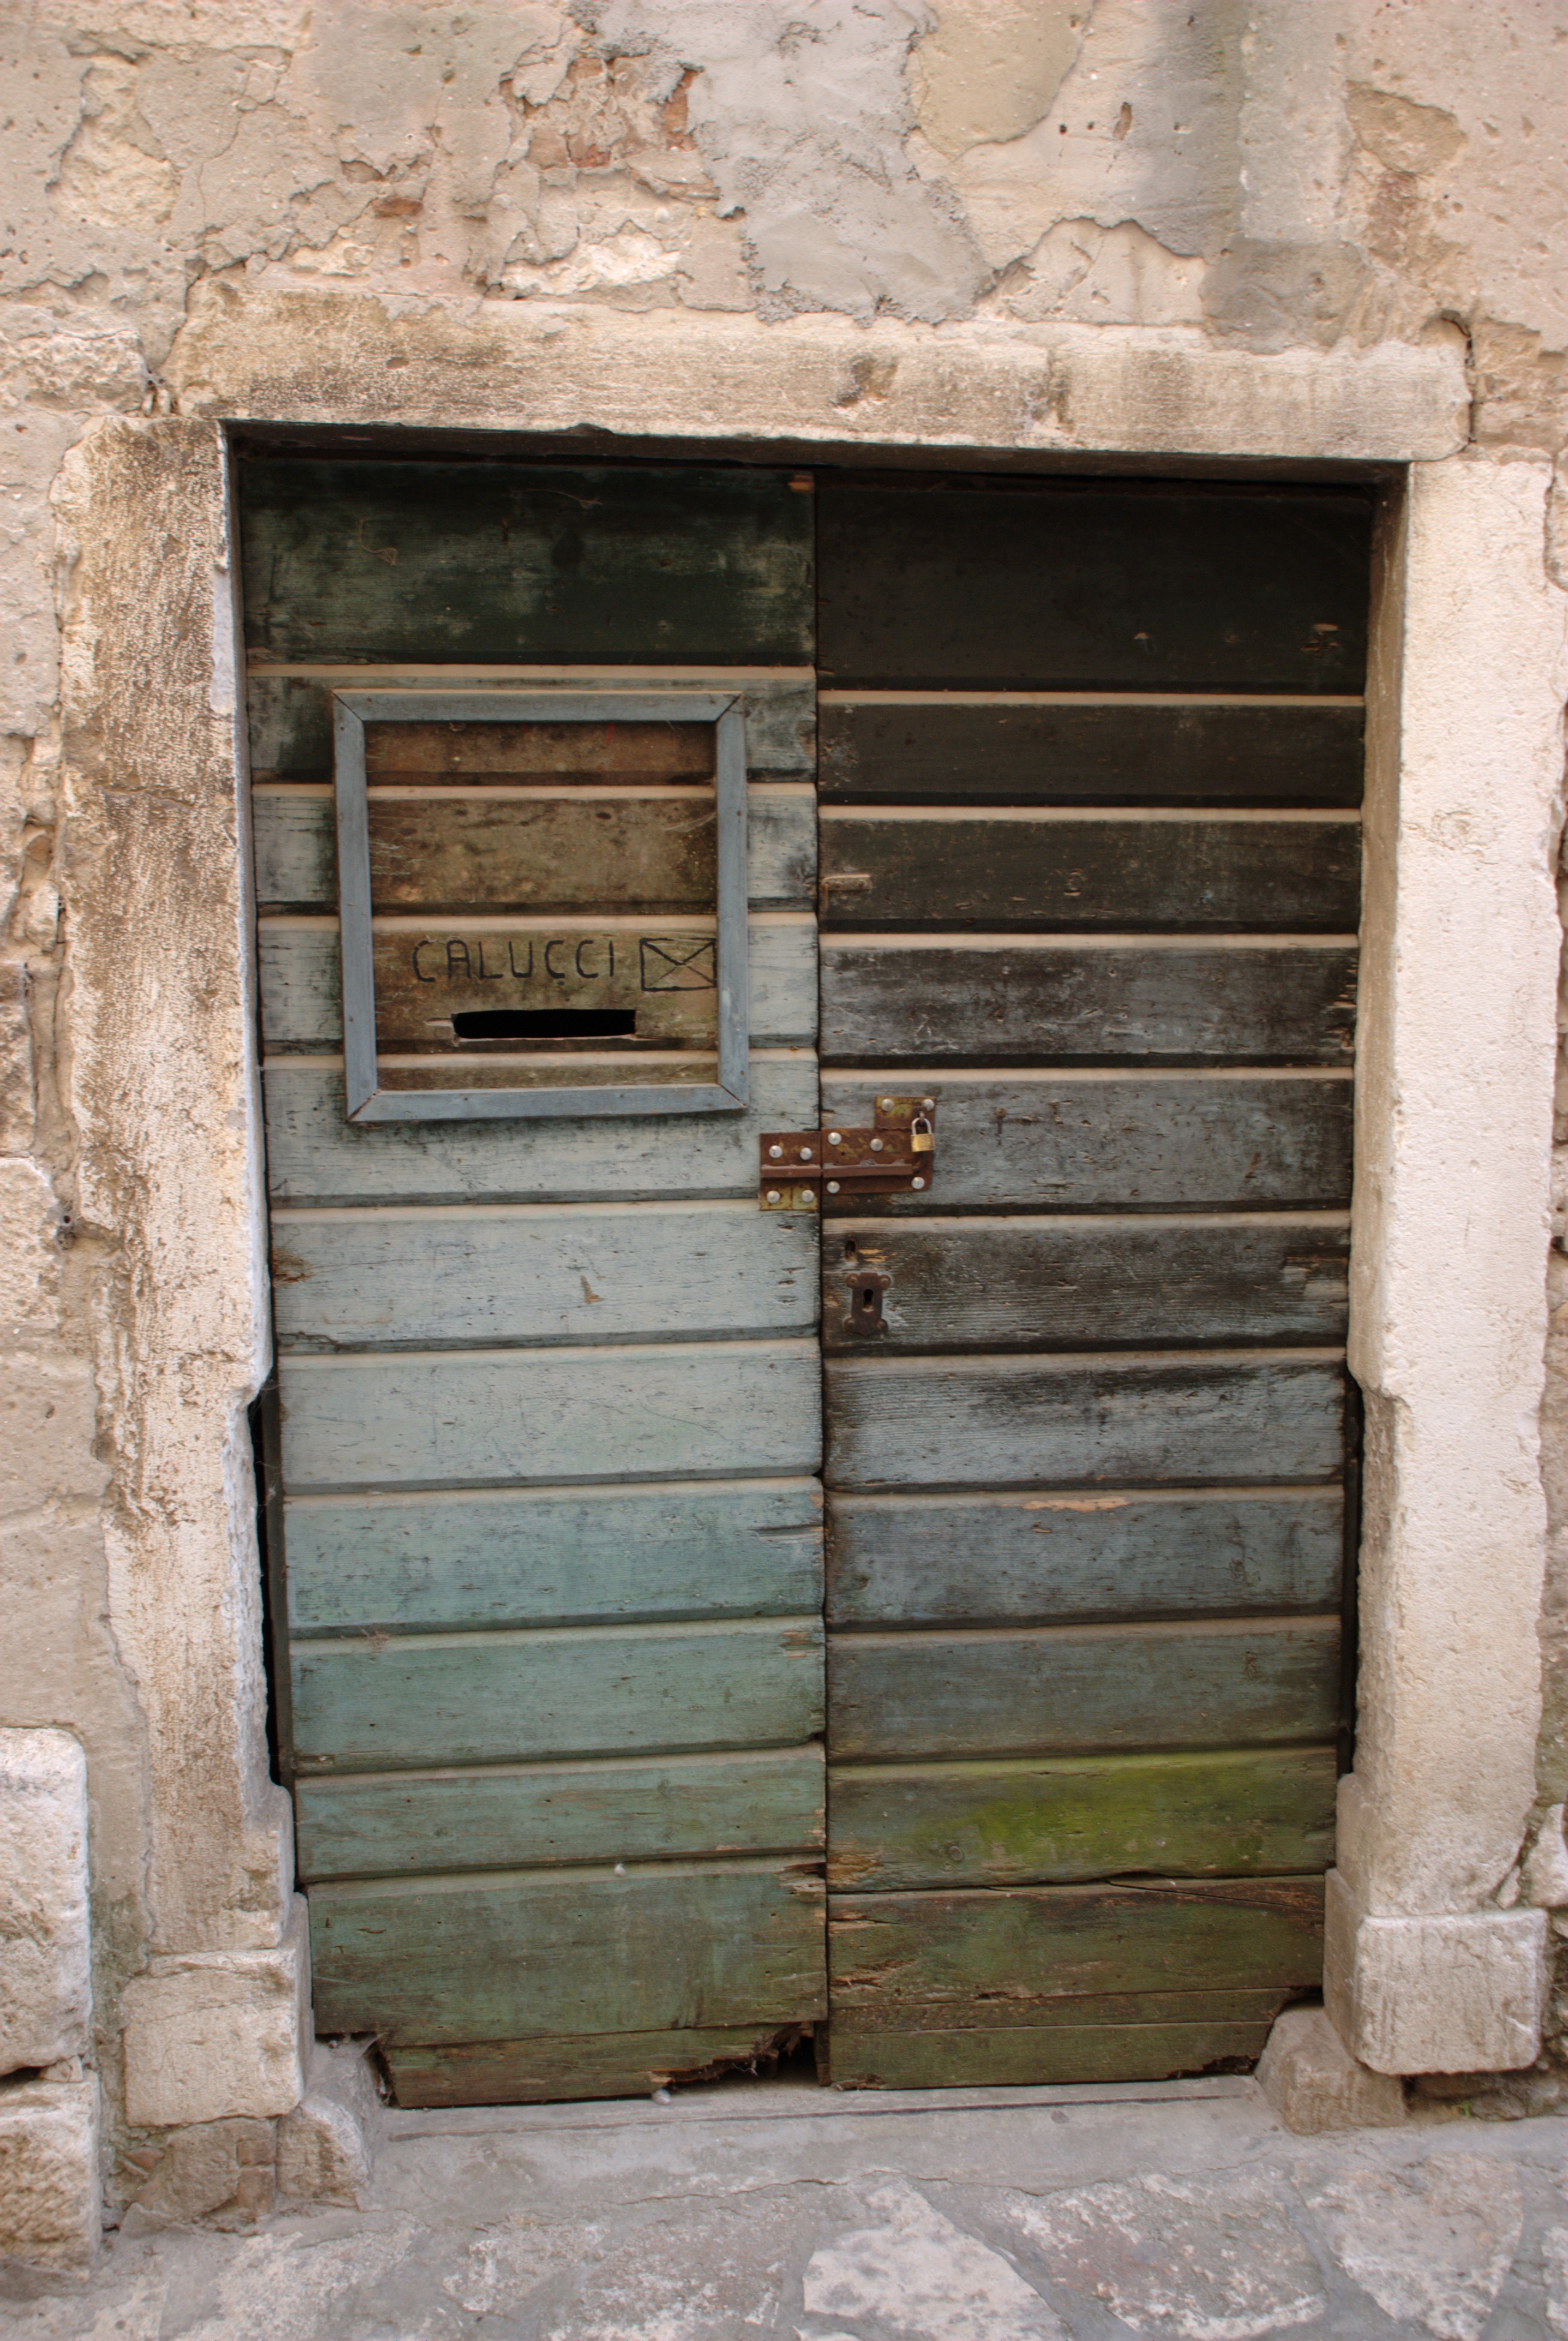
wood, house, window, town, building, alley, city, home, wall, cityscape, europe, cottage, facade, nikon, brick, door, interior design, cool image, croatia, d80, istria, adriatic, nikond80, rovigno, rovinj, jadran, istra, theperfectphotographer, ancient history